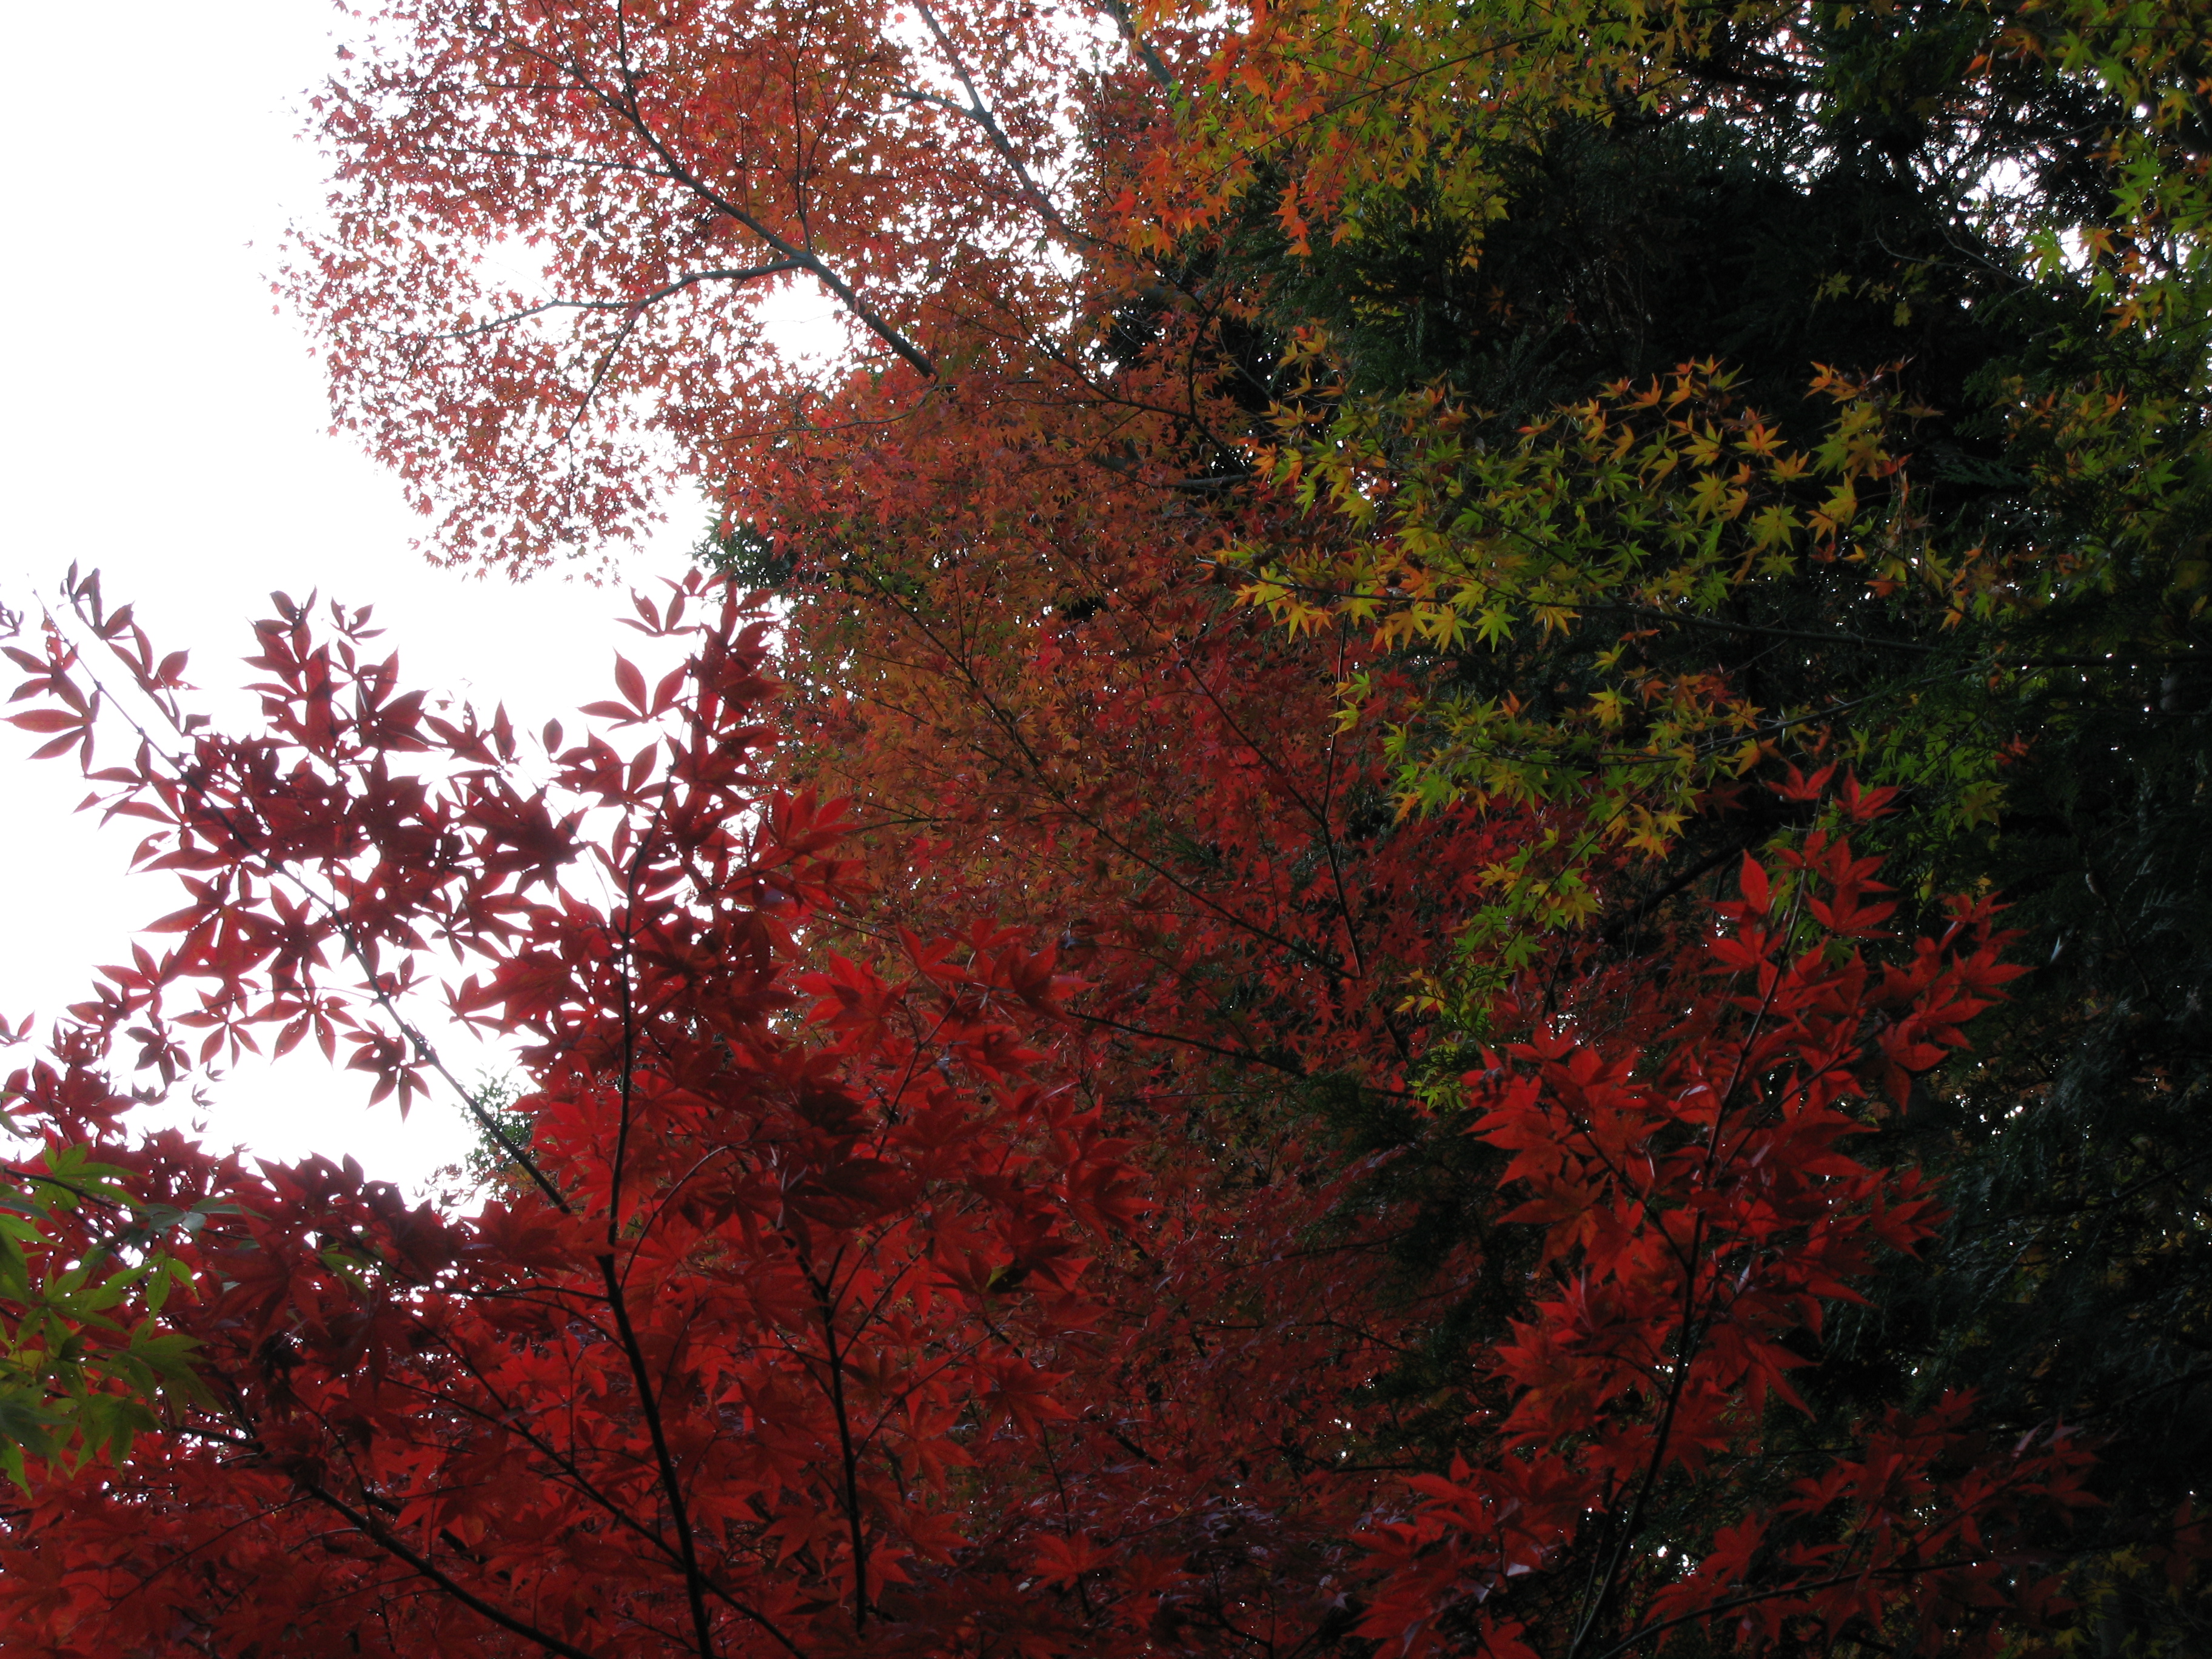
tree, forest, branch, plant, leaf, flower, high, autumn, season, maple tree, leaves, shrub, deciduous, hires, woodland, hi, res, resolution, hondoji, g7, flowering plant, woody plant, land plant